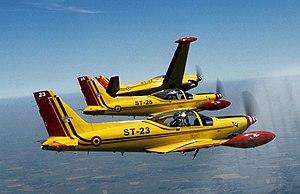
Marchetti SF260M de la force aérienne belge.
La 5ᵉ escadrille est une escadrille d'entrainement qui constitue, avec la 9ᵉ escadrille, la Basic Flying Training School de la composante aérienne de l'armée belge.